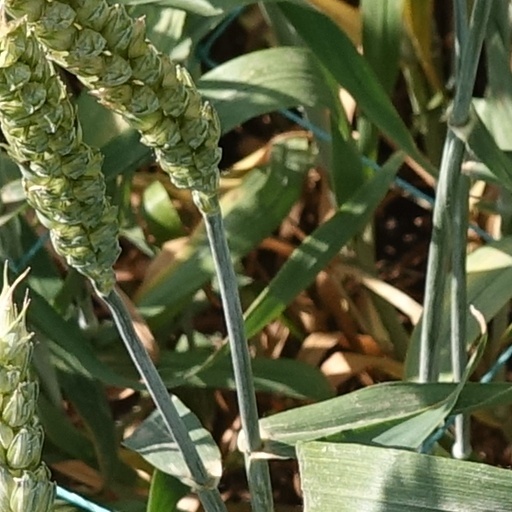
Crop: wheat